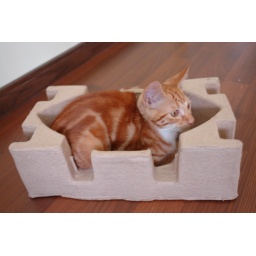
small cat in fitting box